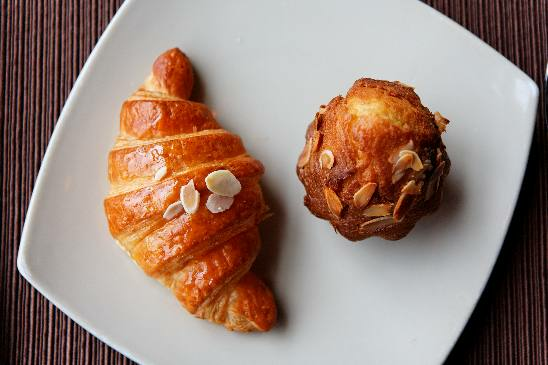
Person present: No